Watashi no Uchū

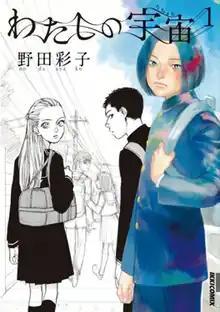
First "tankōbon" volume cover

is a Japanese manga series written and illustrated by Ayako Noda. It was serialized in Shogakukan's "seinen" manga magazine "Monthly Ikki" from October 2012 to March 2014, with its chapters collected in two "tankōbon" volumes.